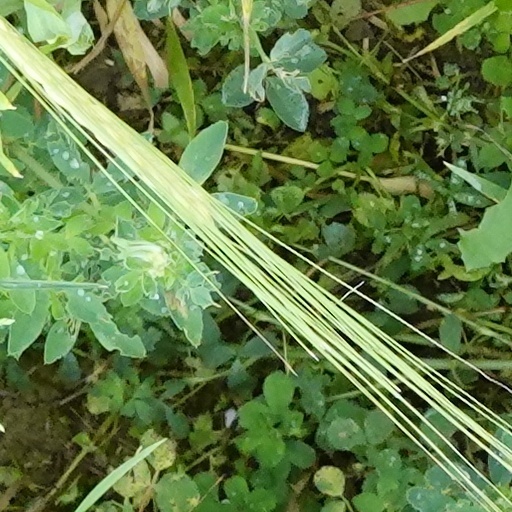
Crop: wheat